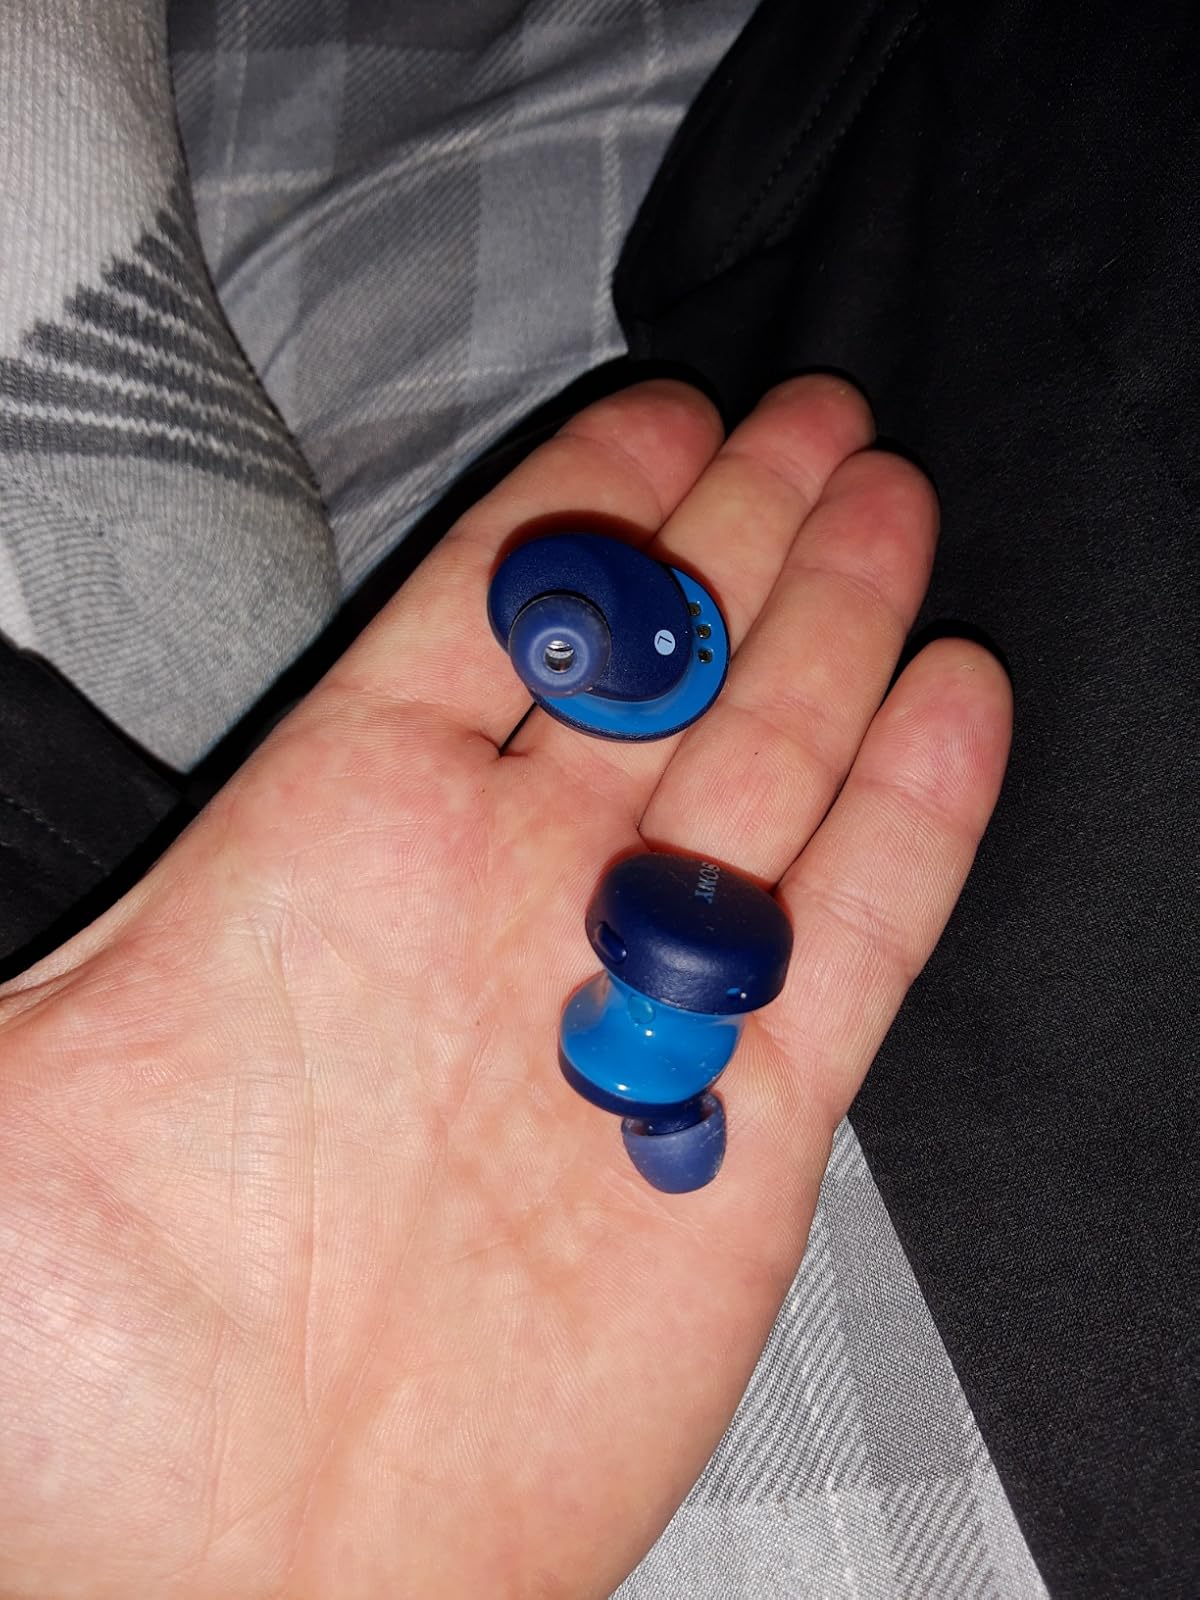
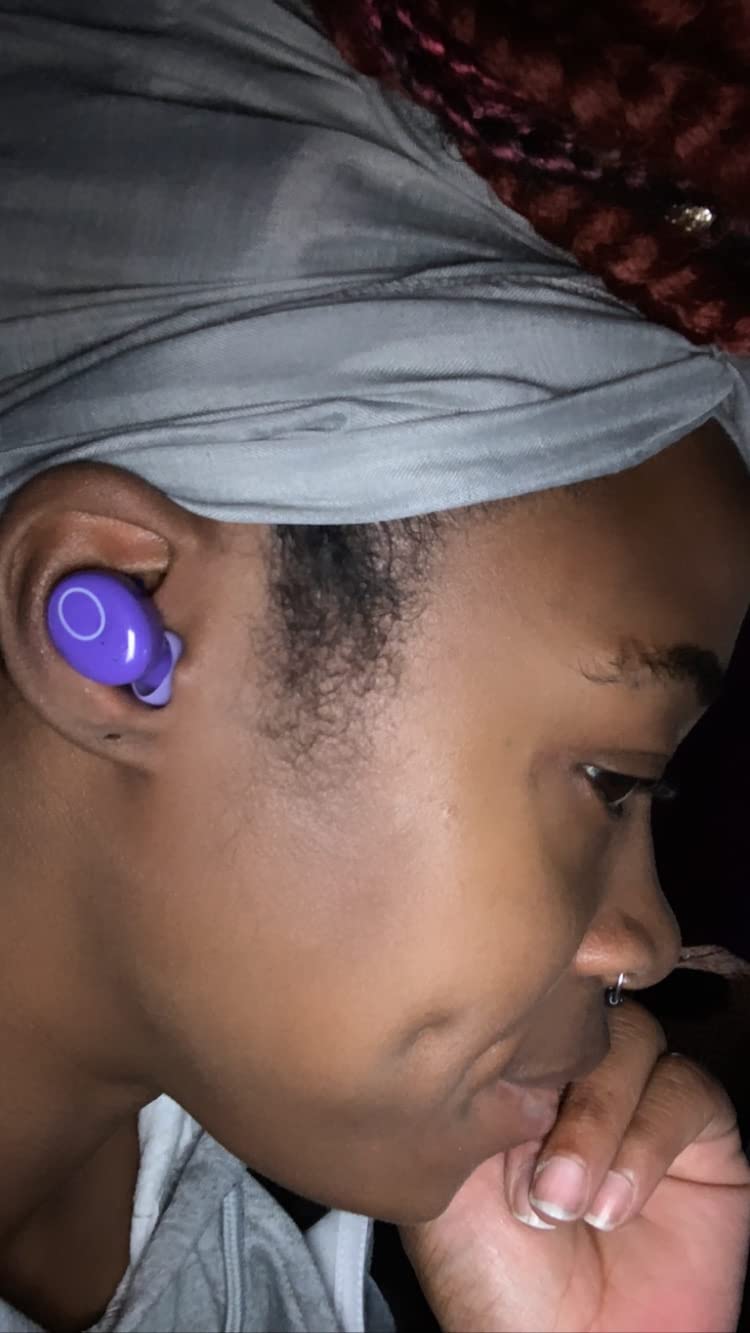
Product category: earbuds
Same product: no